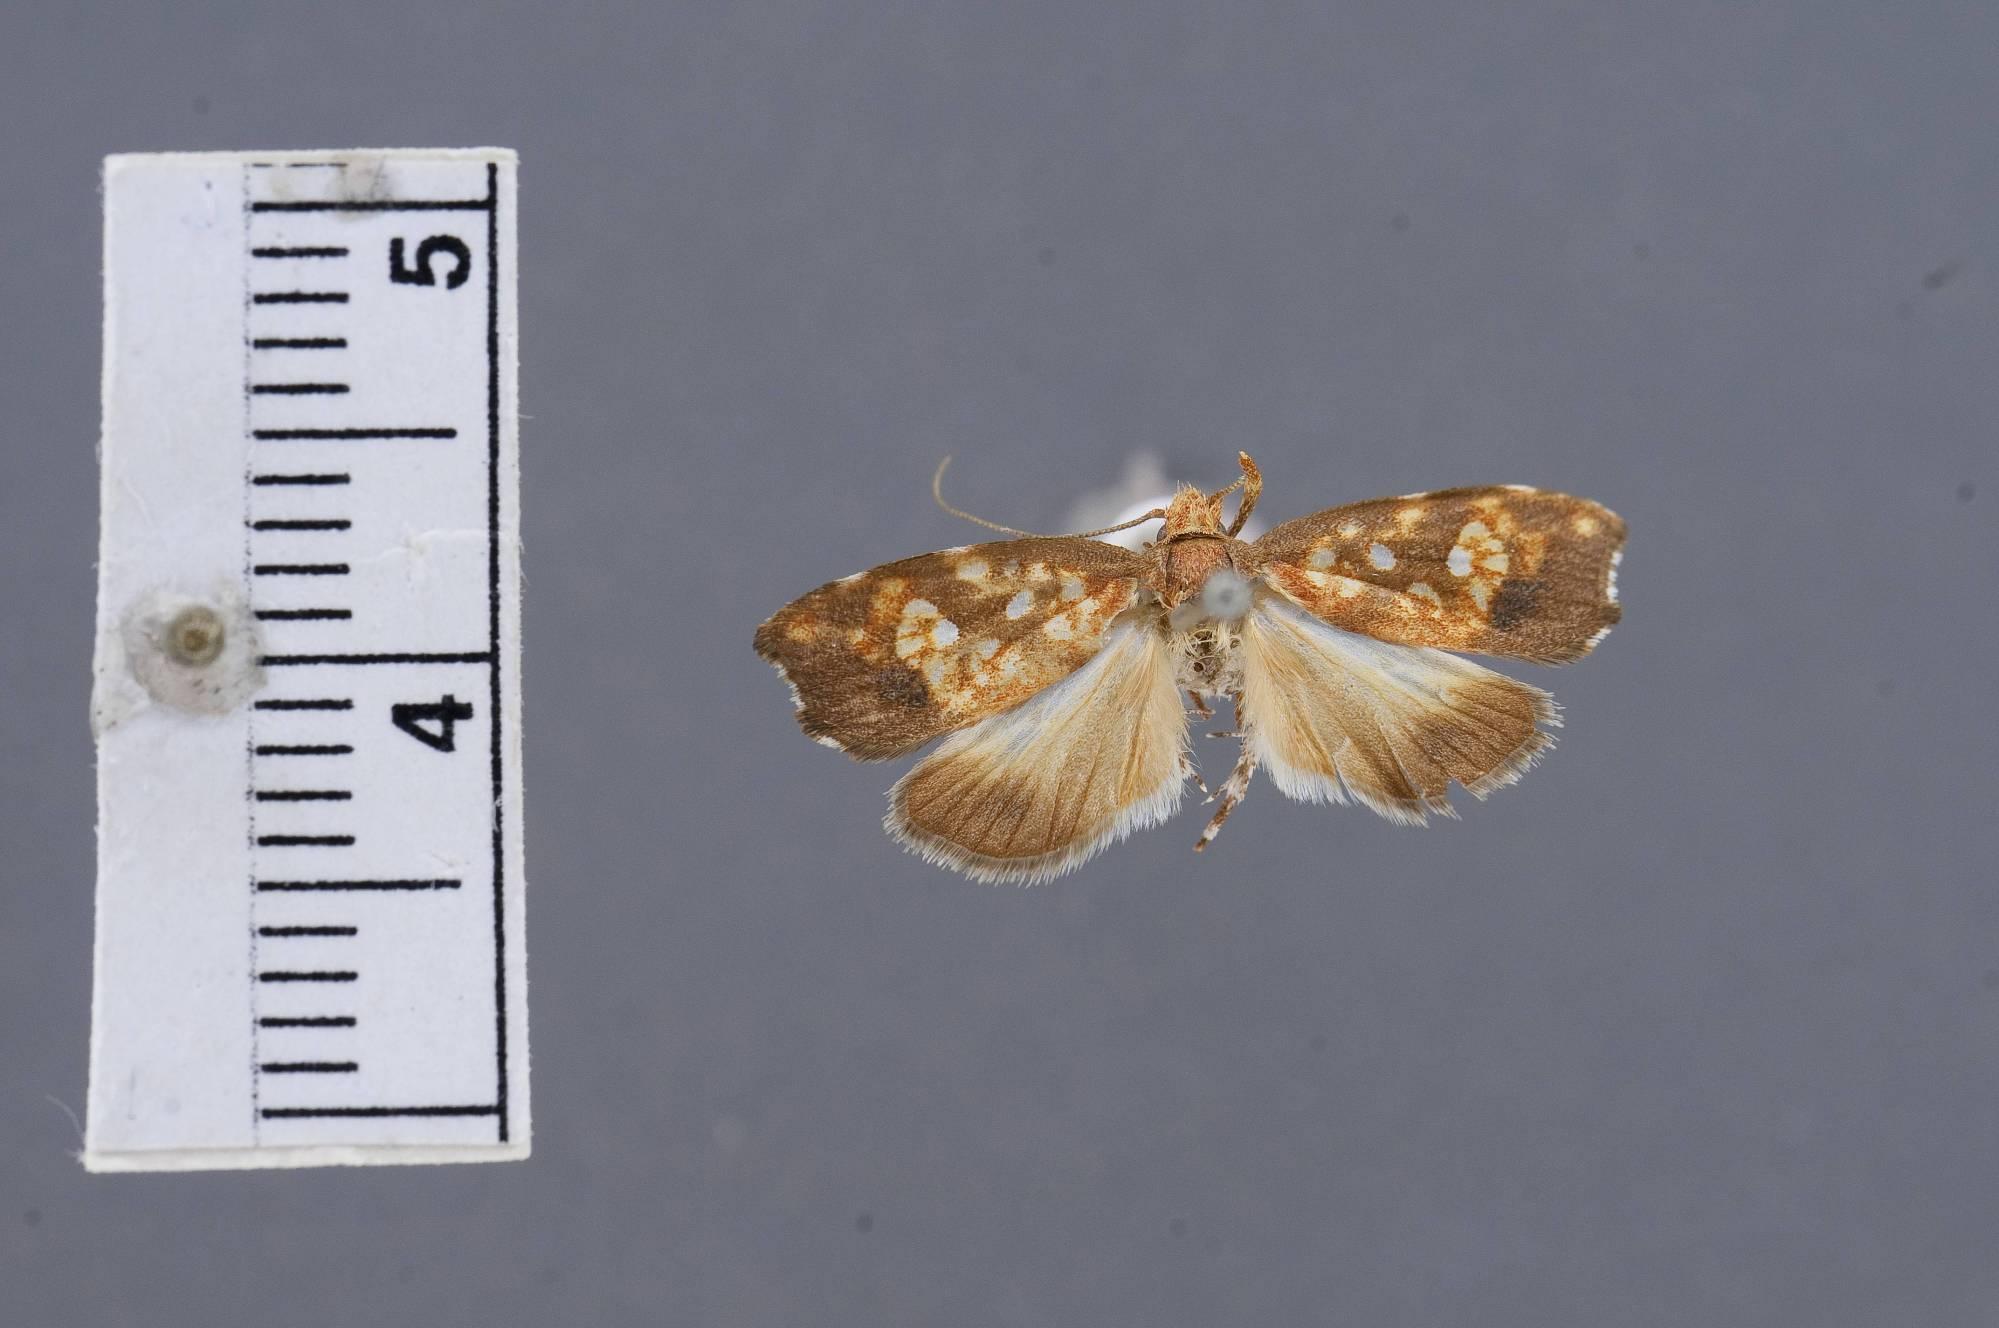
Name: Coptotelia cyathopoides
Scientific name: Coptotelia cyathopoides Clarke, 1951
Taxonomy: Animalia, Arthropoda, Insecta, Lepidoptera, Glossata, Depressariidae, Stenomatinae
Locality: Zamora, Zamora-Chinchipe, Ecuador
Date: Mar 1886